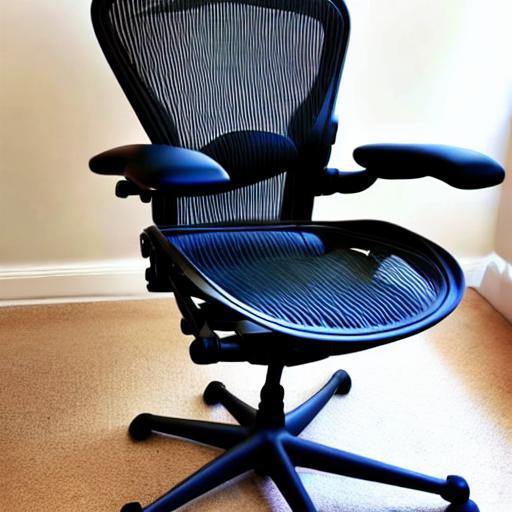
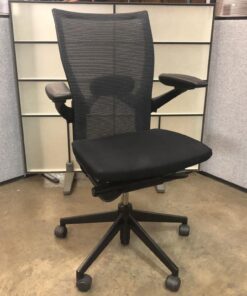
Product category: items_chair
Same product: no